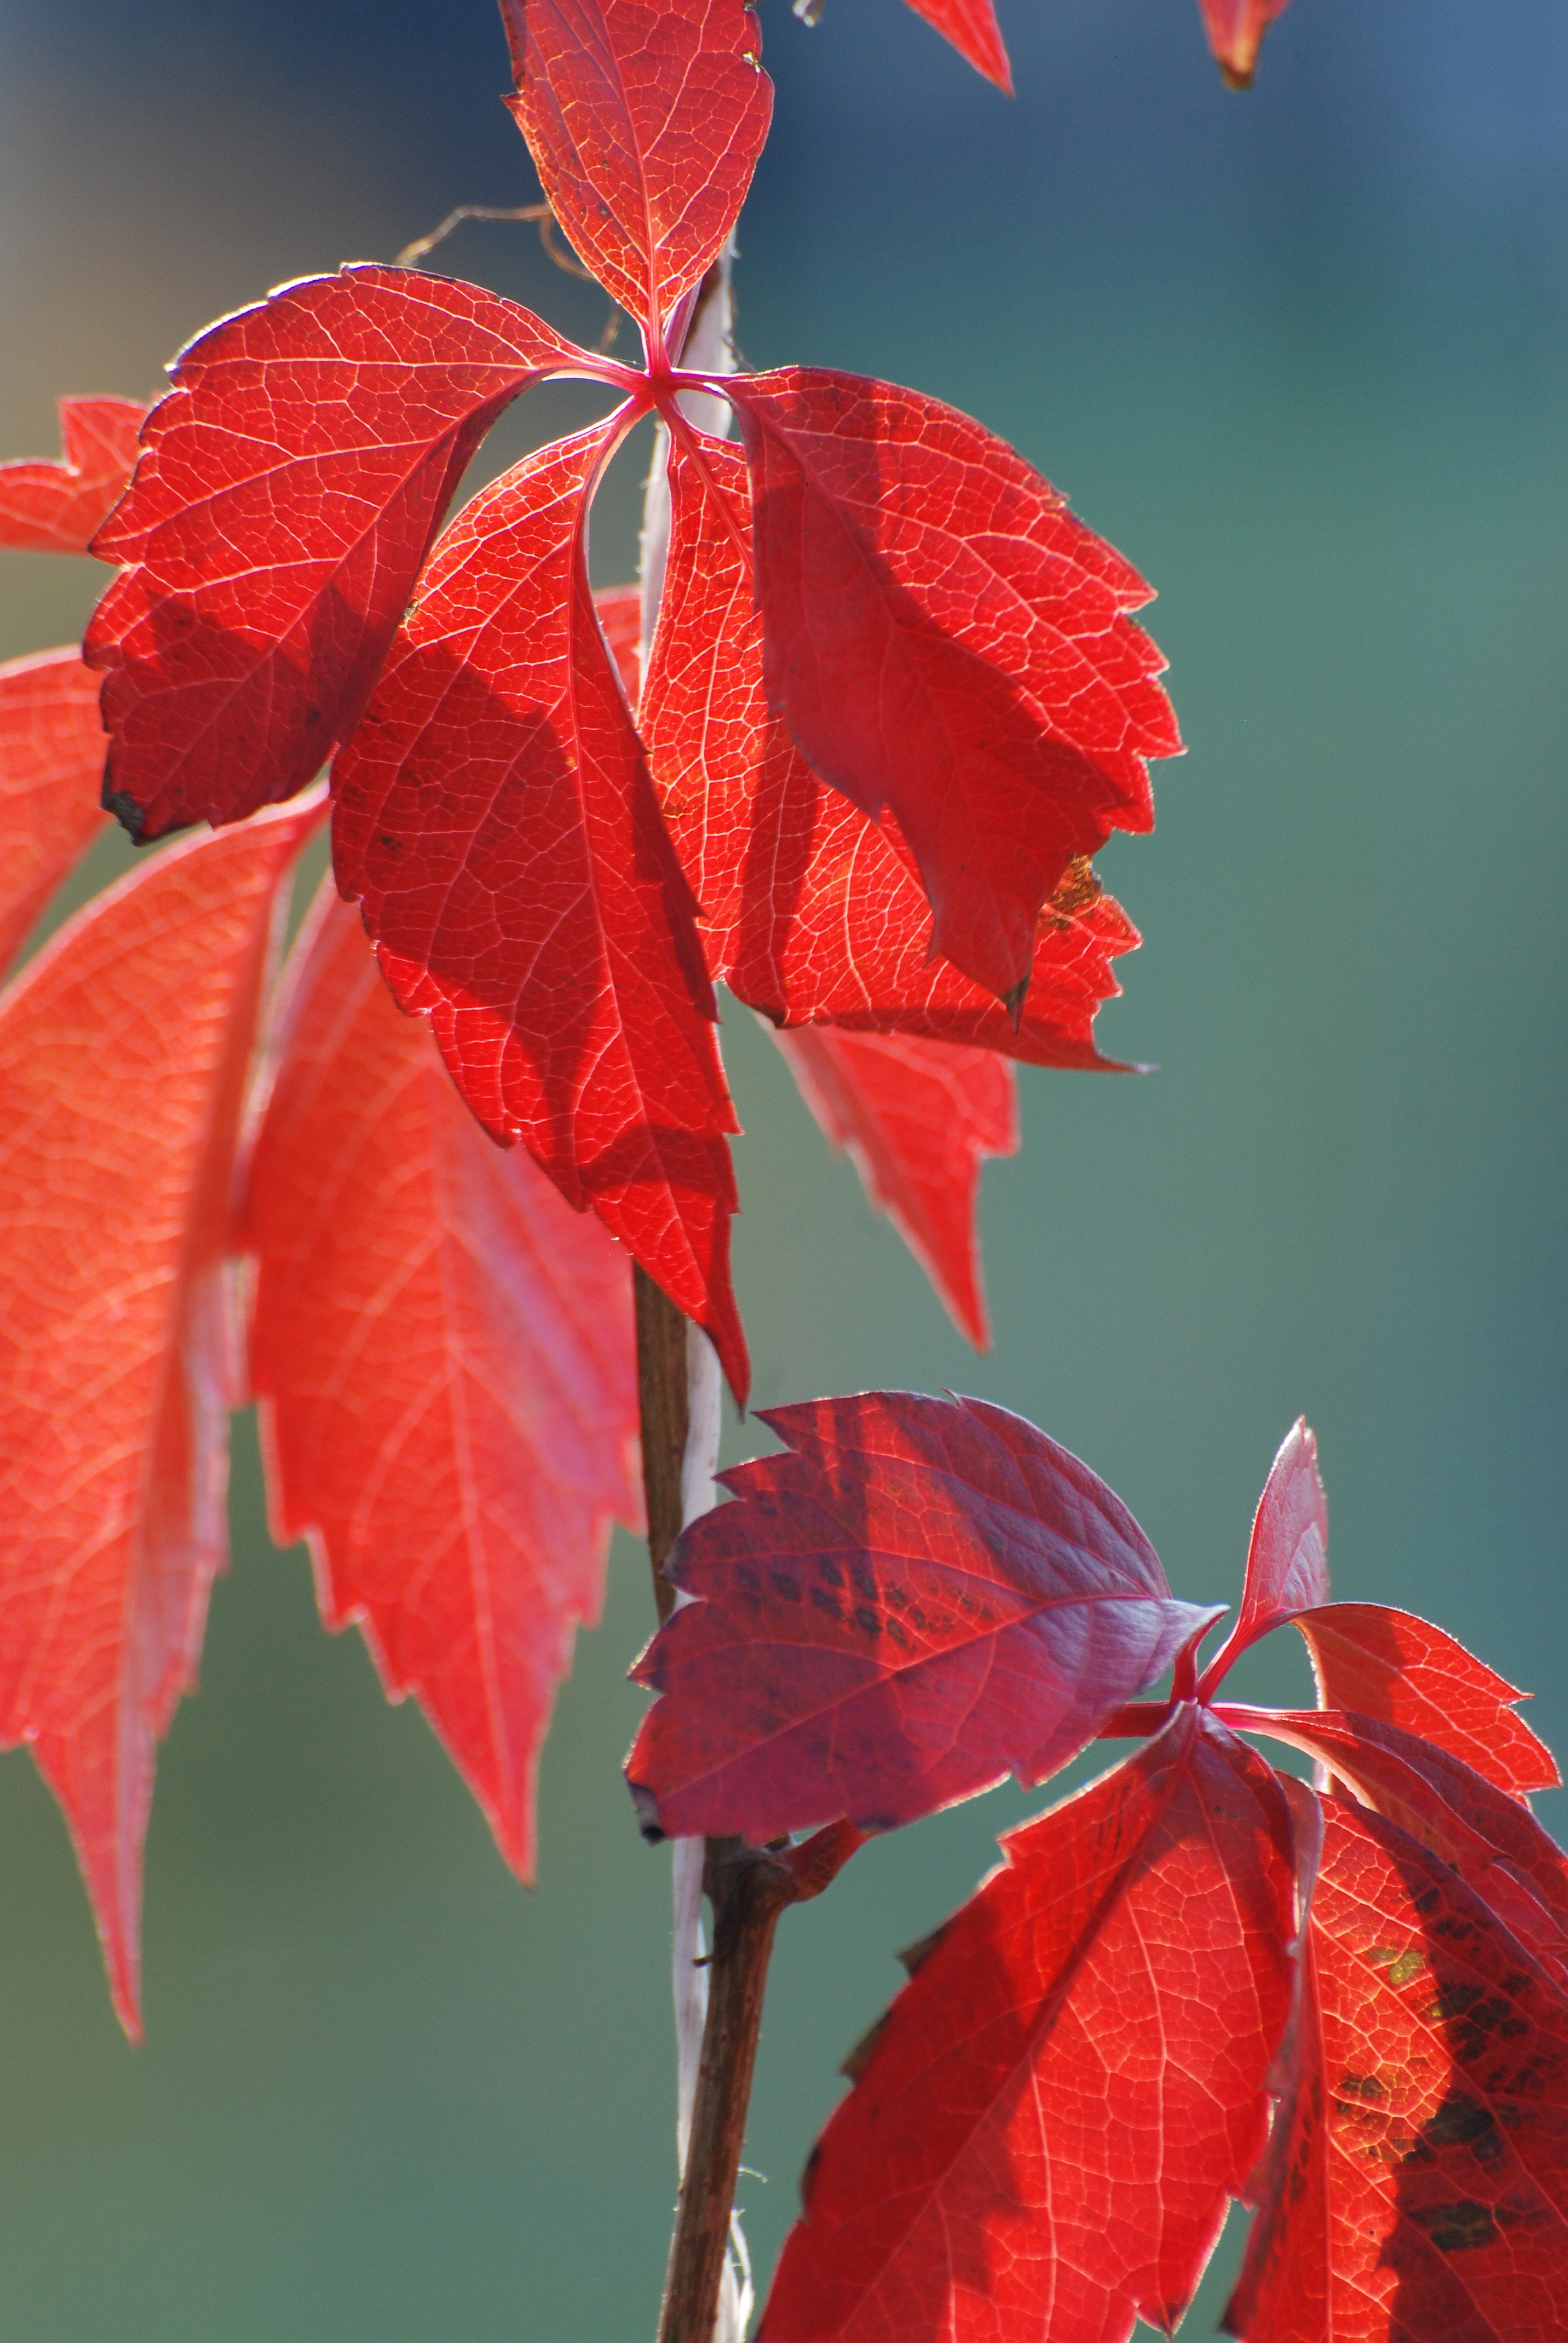
tree, branch, plant, leaf, flower, petal, red, autumn, botany, nikon, flora, season, maple tree, maple leaf, shrub, moscow, nikkor, russia, d80, moskau, nikond80, moscou, 70300mmf4556gvr, macro photography, flowering plant, woody plant, land plant